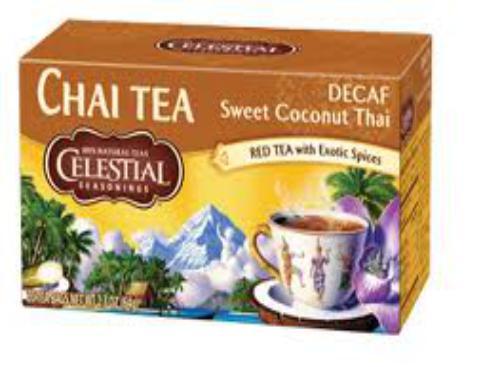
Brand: Celestial Seasonings
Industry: Food